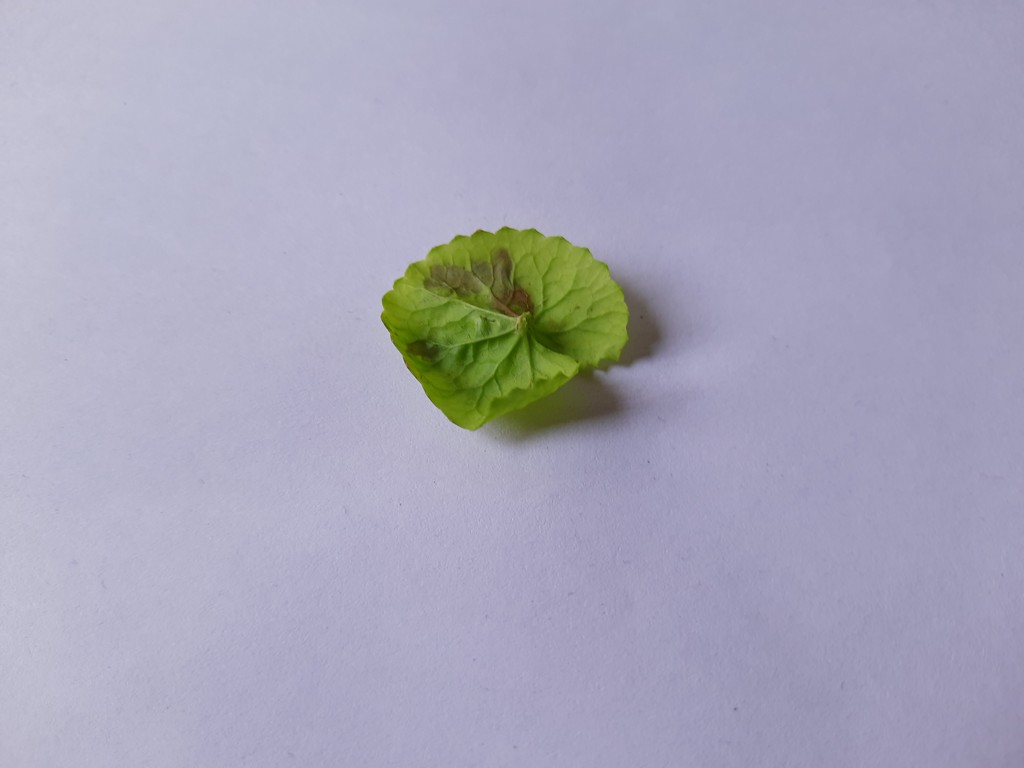
Label: Unhealthy